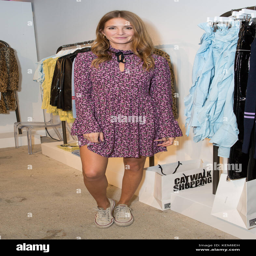
actor attends festival with her clothing line featuring : actor